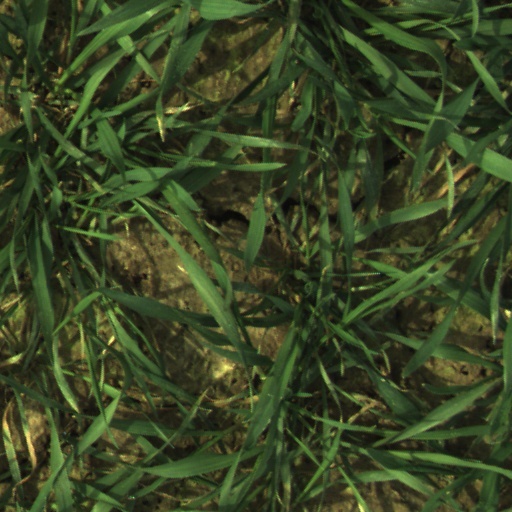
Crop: wheat